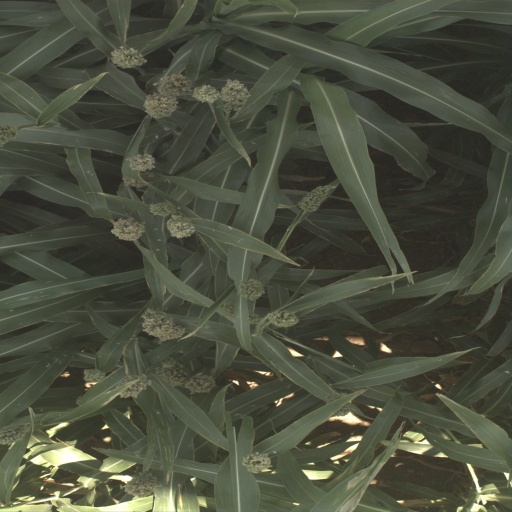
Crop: sorghum